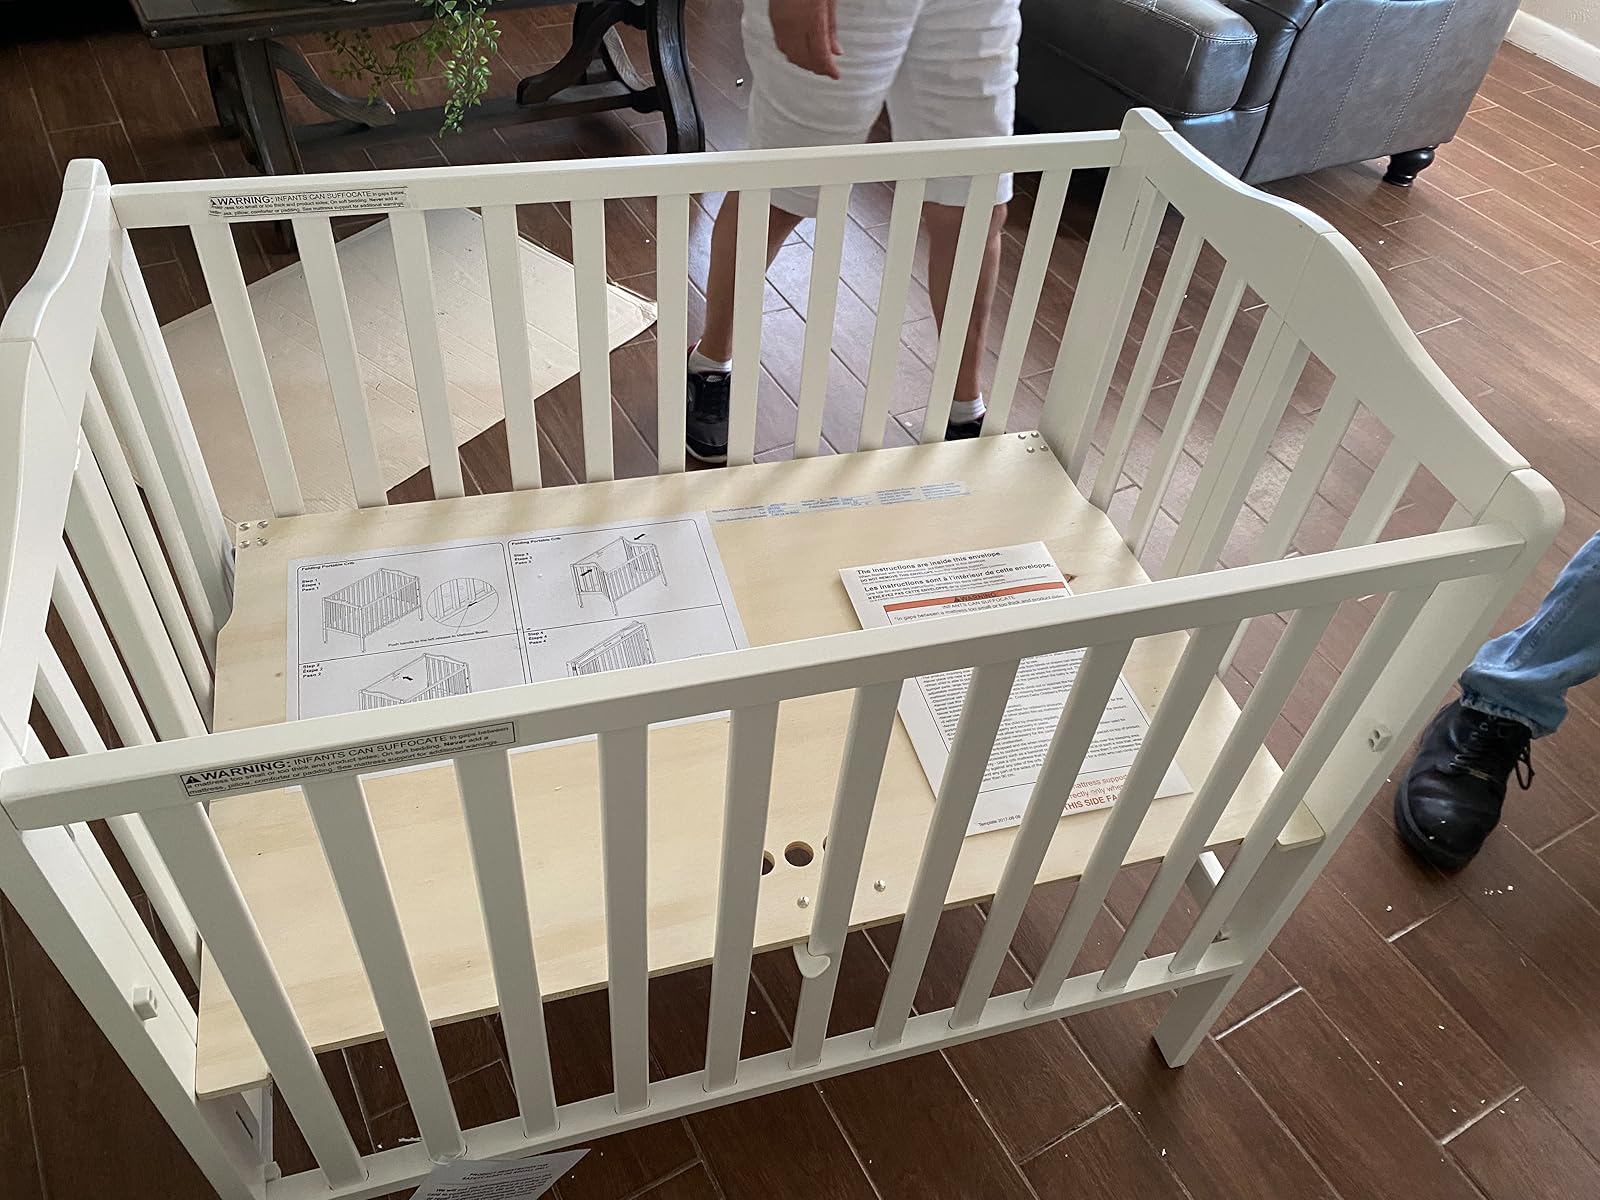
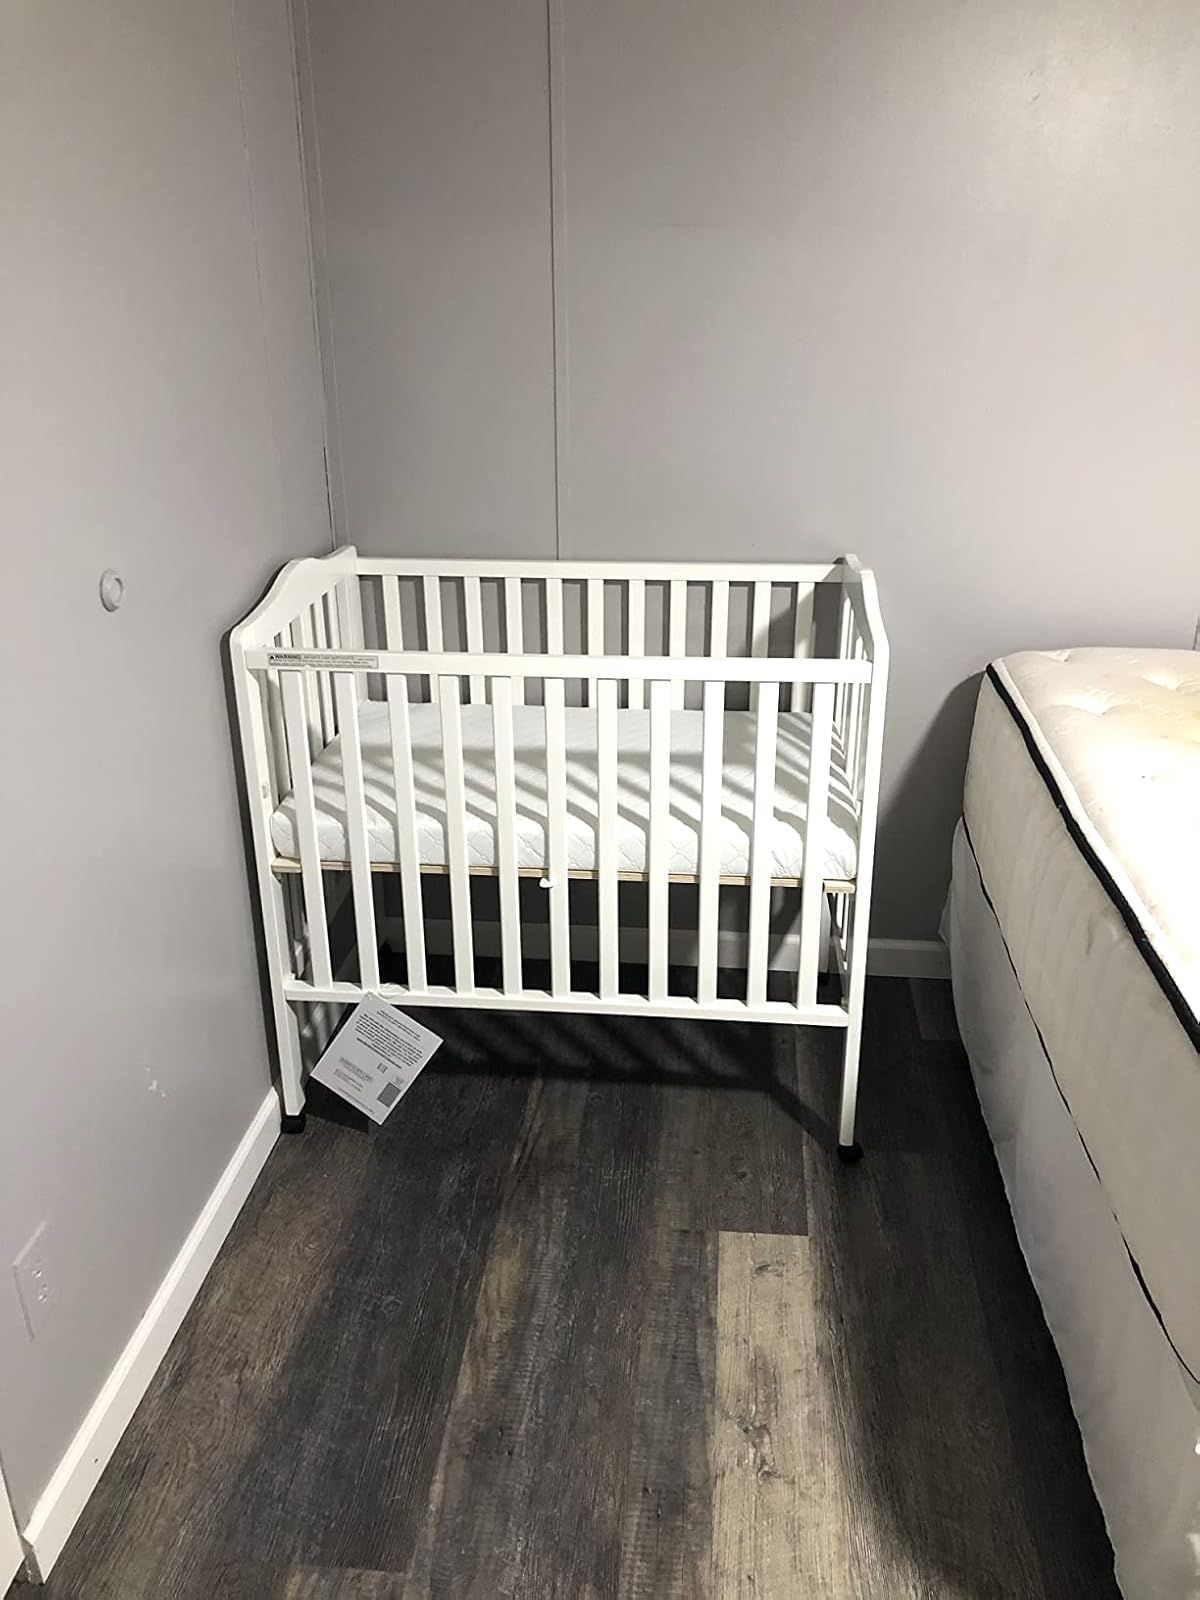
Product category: products_crib
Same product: yes